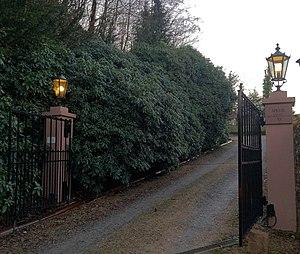
Albert Speer est un architecte allemand, ministre du Troisième Reich et proche de Hitler, né le 19 mars 1905 à Mannheim et mort le 1ᵉʳ septembre 1981 à Londres.